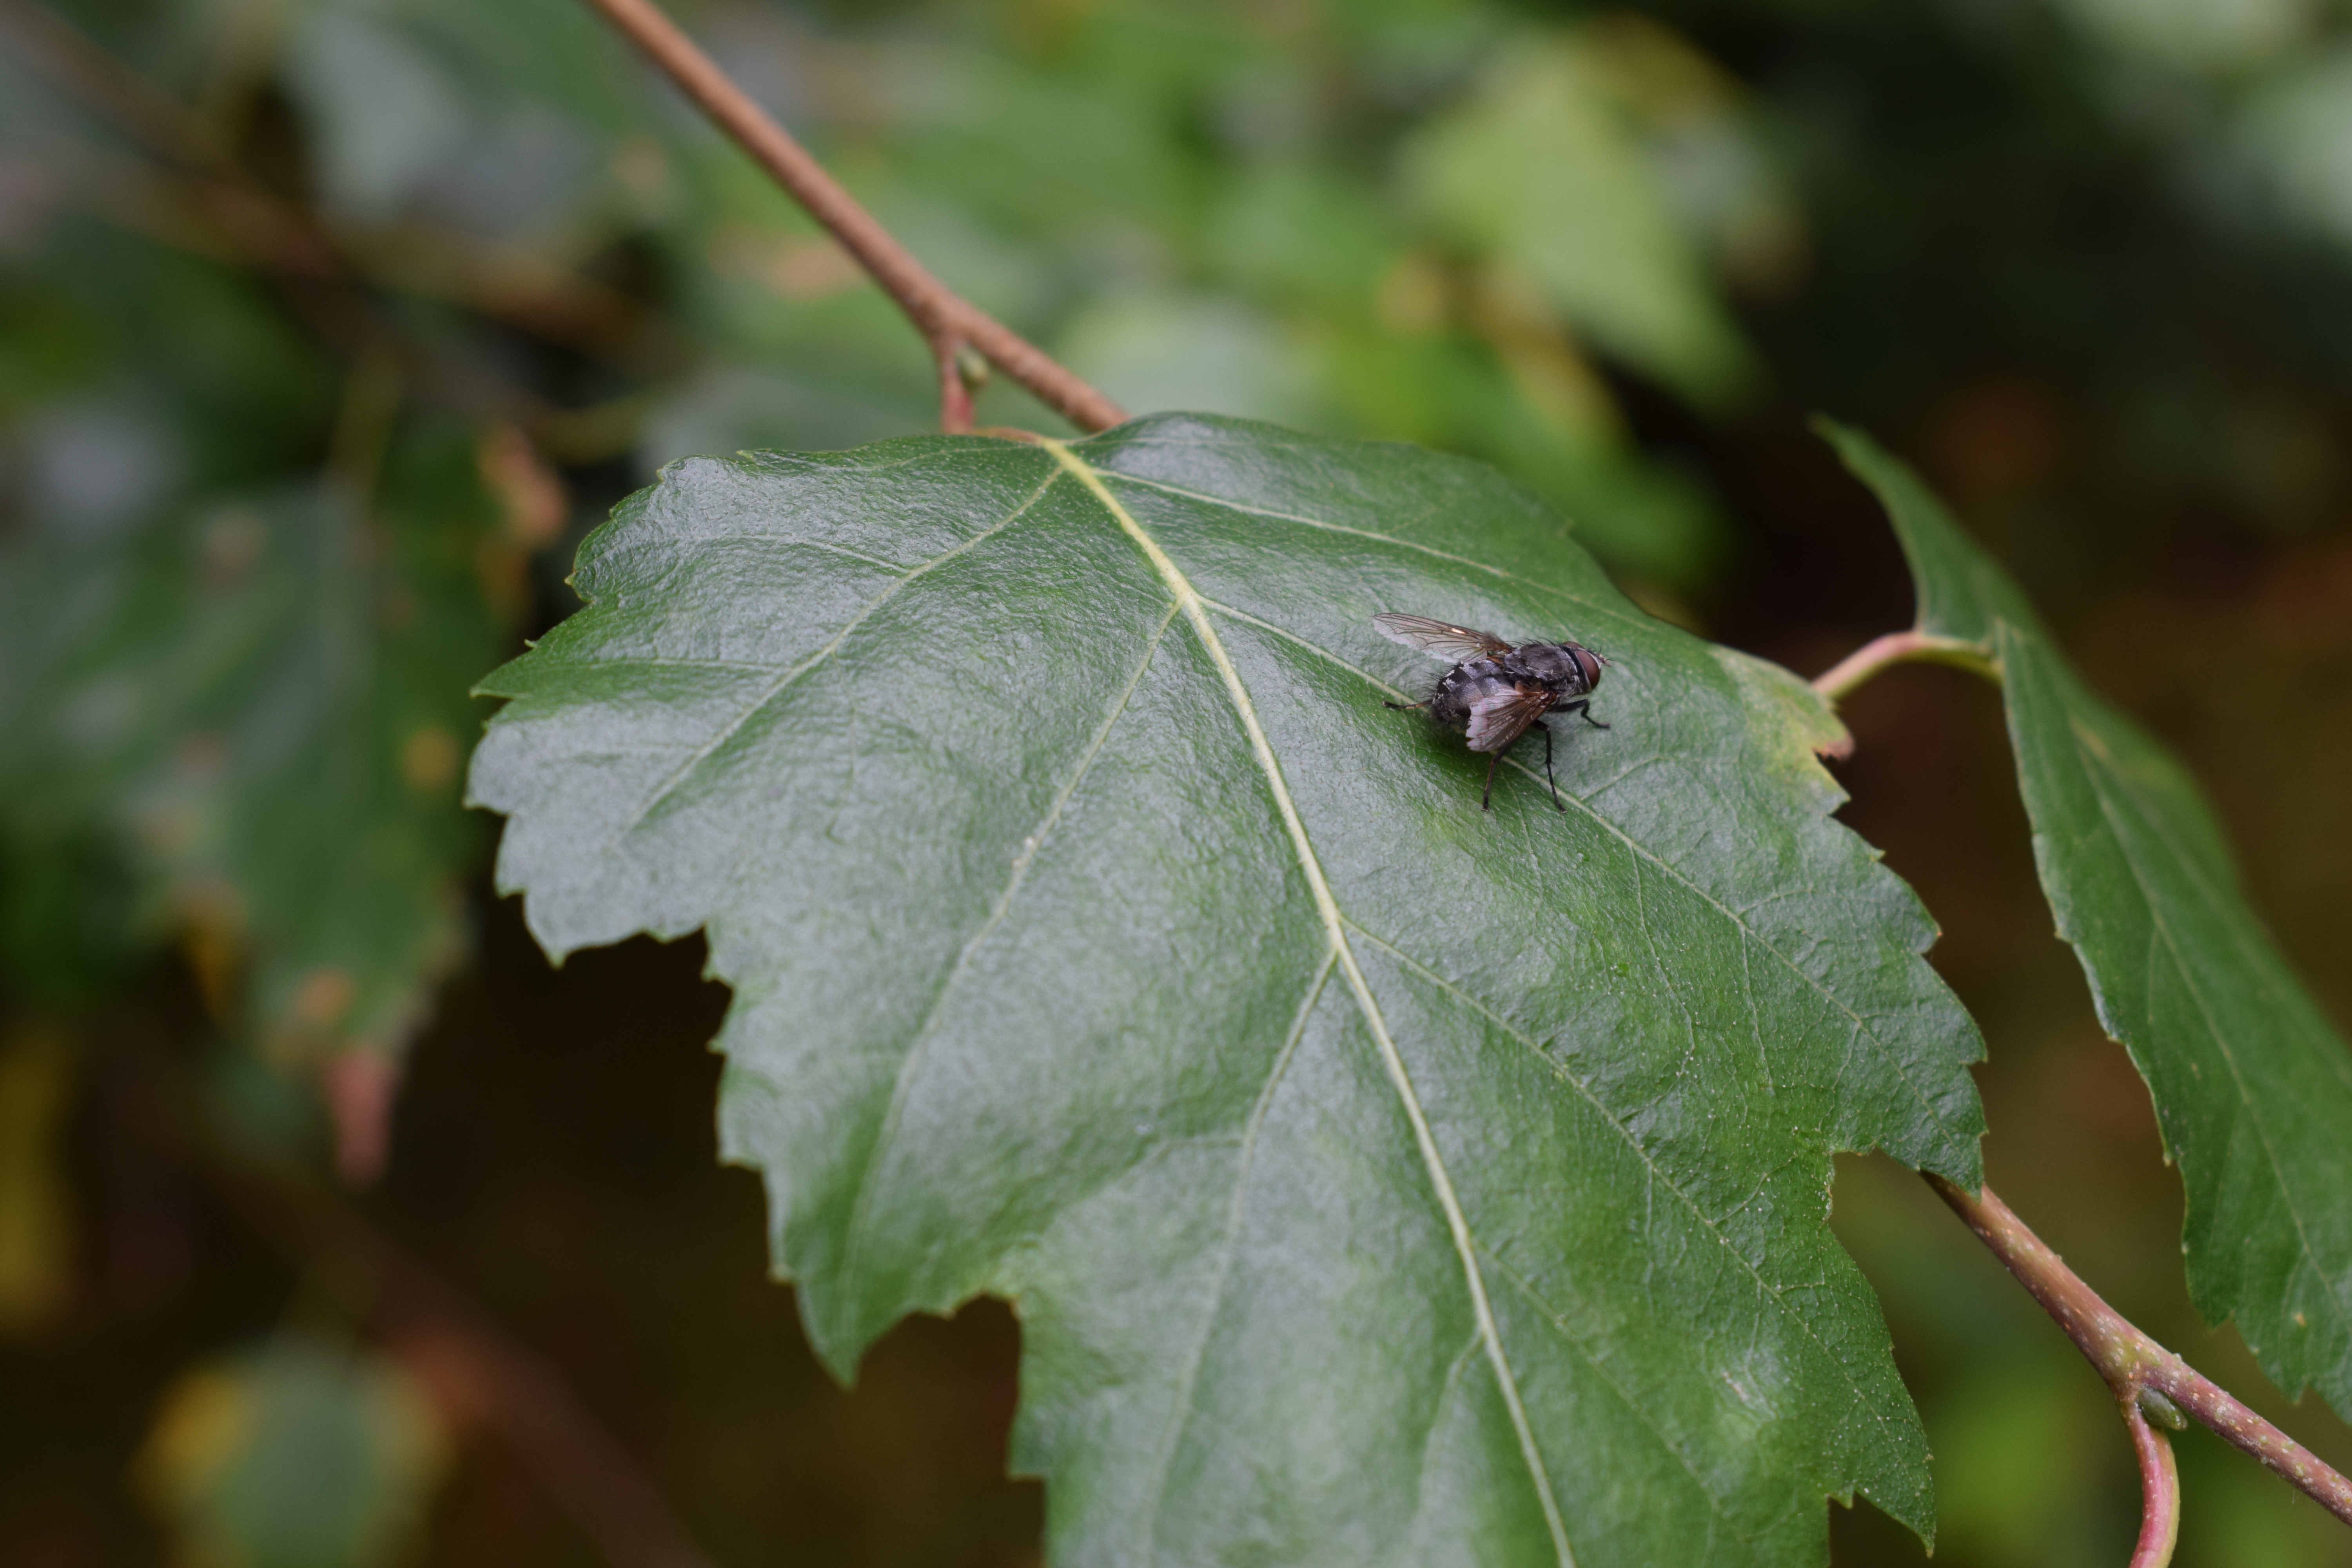
tree, nature, branch, plant, leaf, flower, fly, green, produce, autumn, bug, botany, flora, maple tree, sheet, shrub, deciduous, flowering plant, woody plant, land plant